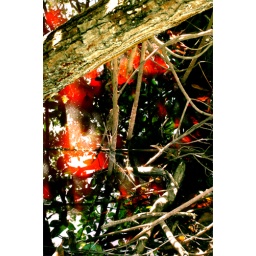
i don't know what was in that water but it made a nice radioactive red effect.